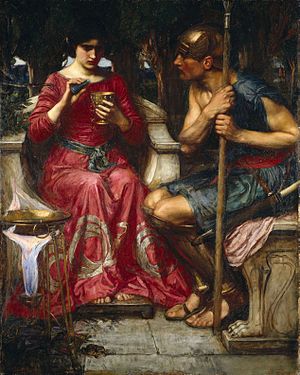
Medea / Tragedien Medea
Jason og Medea (1907) af John William Waterhouse.
Medea er en troldkvinde i den græske mytologi. Datter af kong Aietes af Kolchis, Kirkes niece, barnebarn af solguden Helios og Jasons hustru.